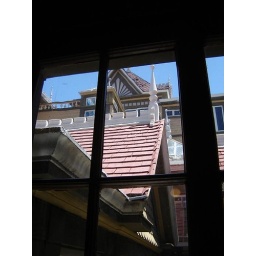
View of the 4th floor from a window outside the bedroom in which she died.